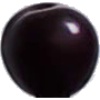
Label: Cherry Wax Black 1